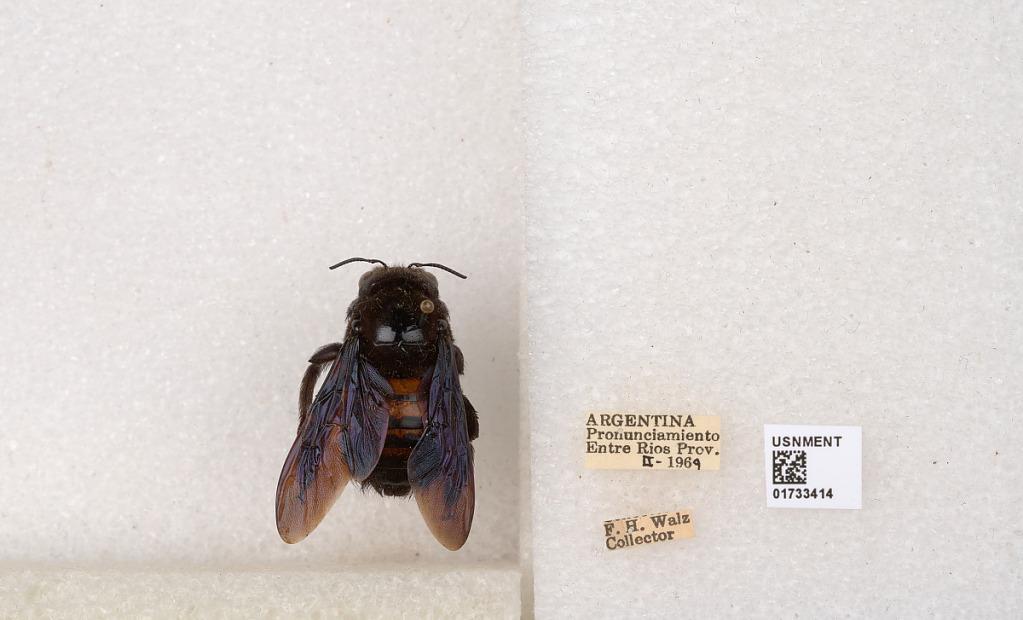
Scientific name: Xylocopa (Neoxylocopa) frontalis (Olivier)
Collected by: F. Walz
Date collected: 1969-2-1
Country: Argentina
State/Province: Entre Rios
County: Departamento de Uruguay
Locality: Pronunciamiento